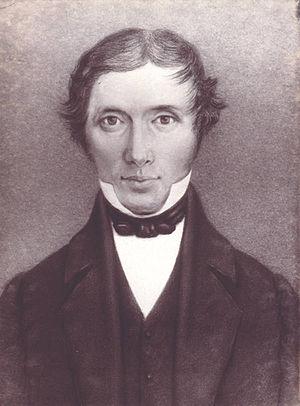
Thomas Davey fut le deuxième vice gouverneur de la Terre de Van Diemen.